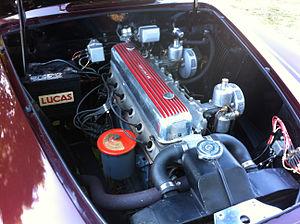
"La Nash-Healey est une voiture de sport deux places qui a été produite pour le marché Américain entre 1951 et 1954. Commercialisée par Nash-Kelvinator Corporation avec la transmission Nash Ambassador sur un châssis-carrosserie Européen, elle a servi de véhicule halo, voiture-phare, pour aider le constructeur à promouvoir les ventes d'autres modèles Nash. C'était ""La première voiture de sport de l'après-guerre"", et la première à être introduite aux États-Unis par un grand constructeur automobile après la Grande Dépression. La Nash-Healey a été conçue en partenariat entre Nash-Kelvinator Corporation et le constructeur automobile Britannique Donald Healey. Par la suite, la voiture a été redessinée par Pinin Farina et le sous-assemblage a commencé en Italie.